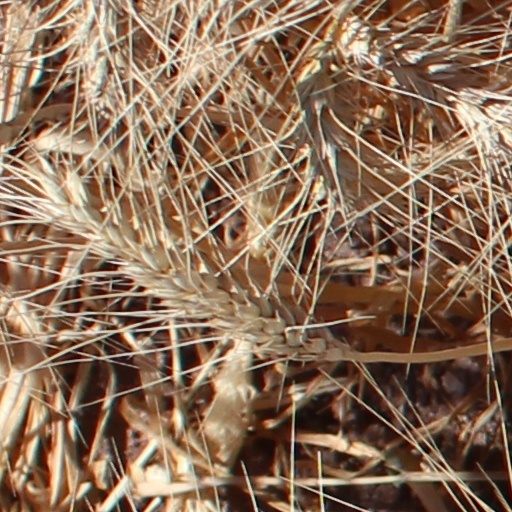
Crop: wheat